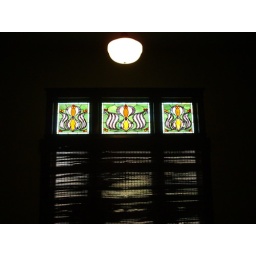
Stained glass window in old church at Udell,IA